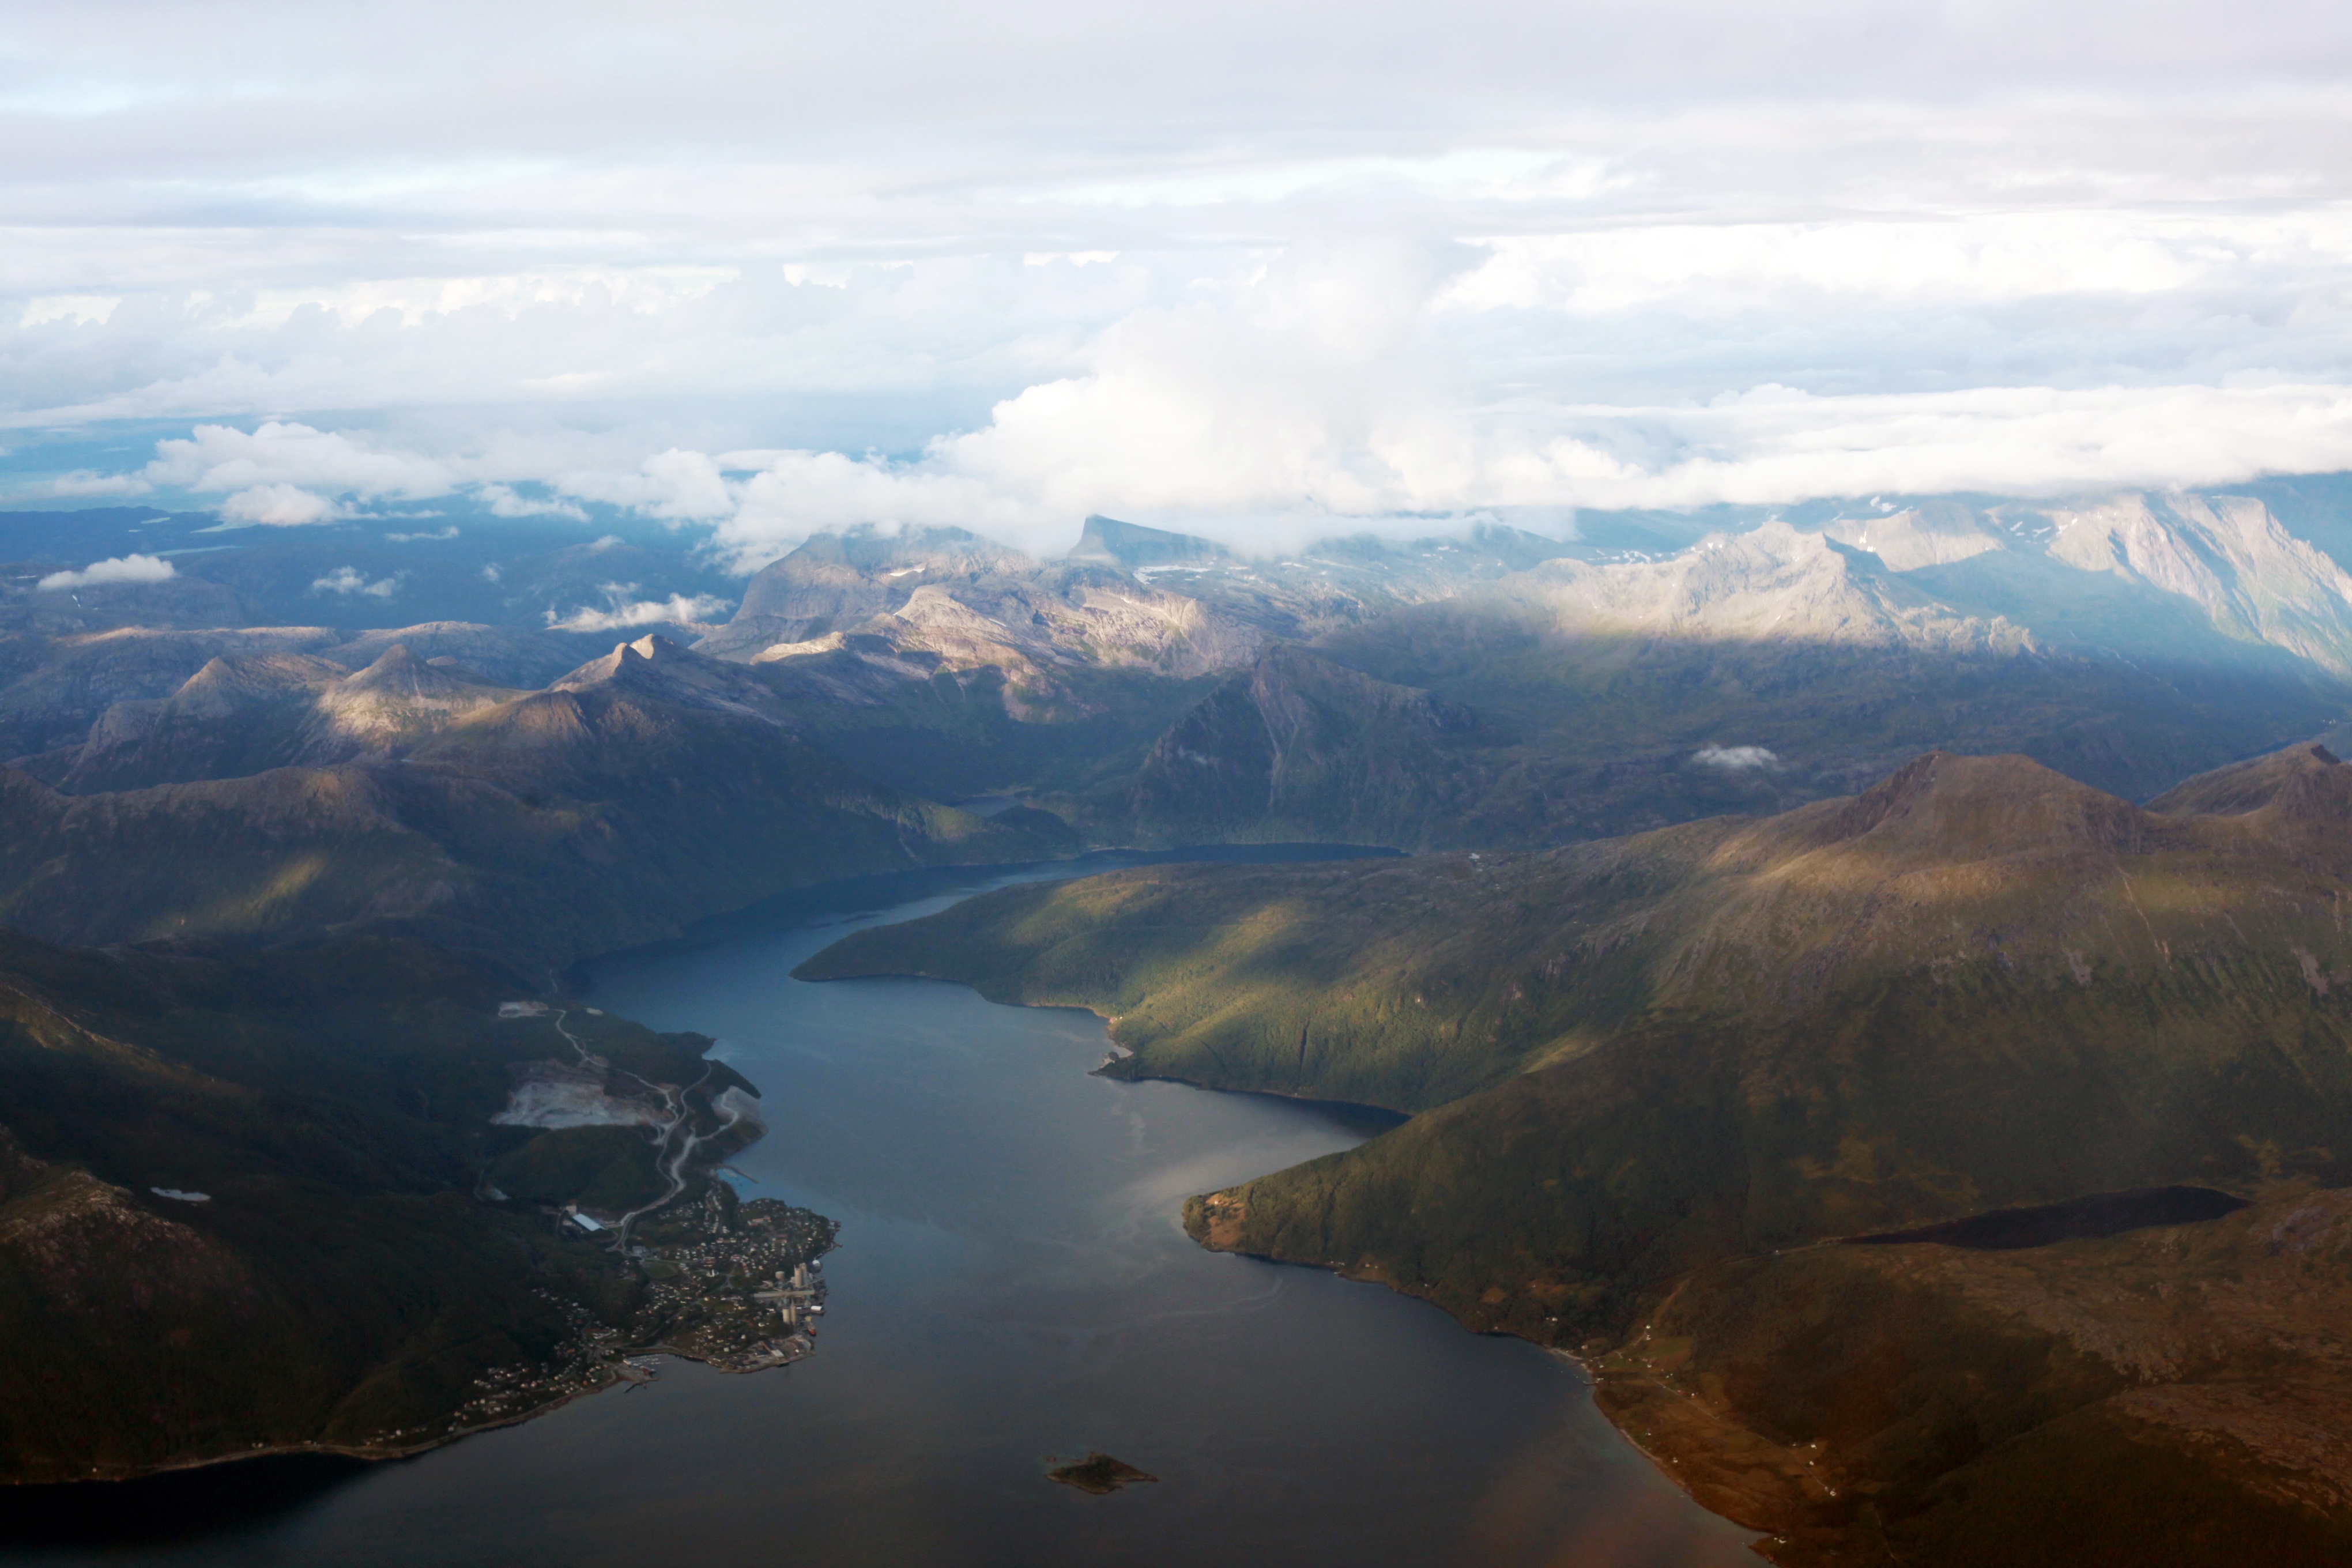
landscape, sea, water, nature, wilderness, mountain, cloud, sky, air, morning, lake, river, valley, mountain range, reflection, fjord, reservoir, mountaineering, rocks, clouds, alps, landscapes, plateau, loch, norway, zenith, landform, aerial photography, high mountain, mountain and water, geographical feature, atmospheric phenomenon, mountainous landforms